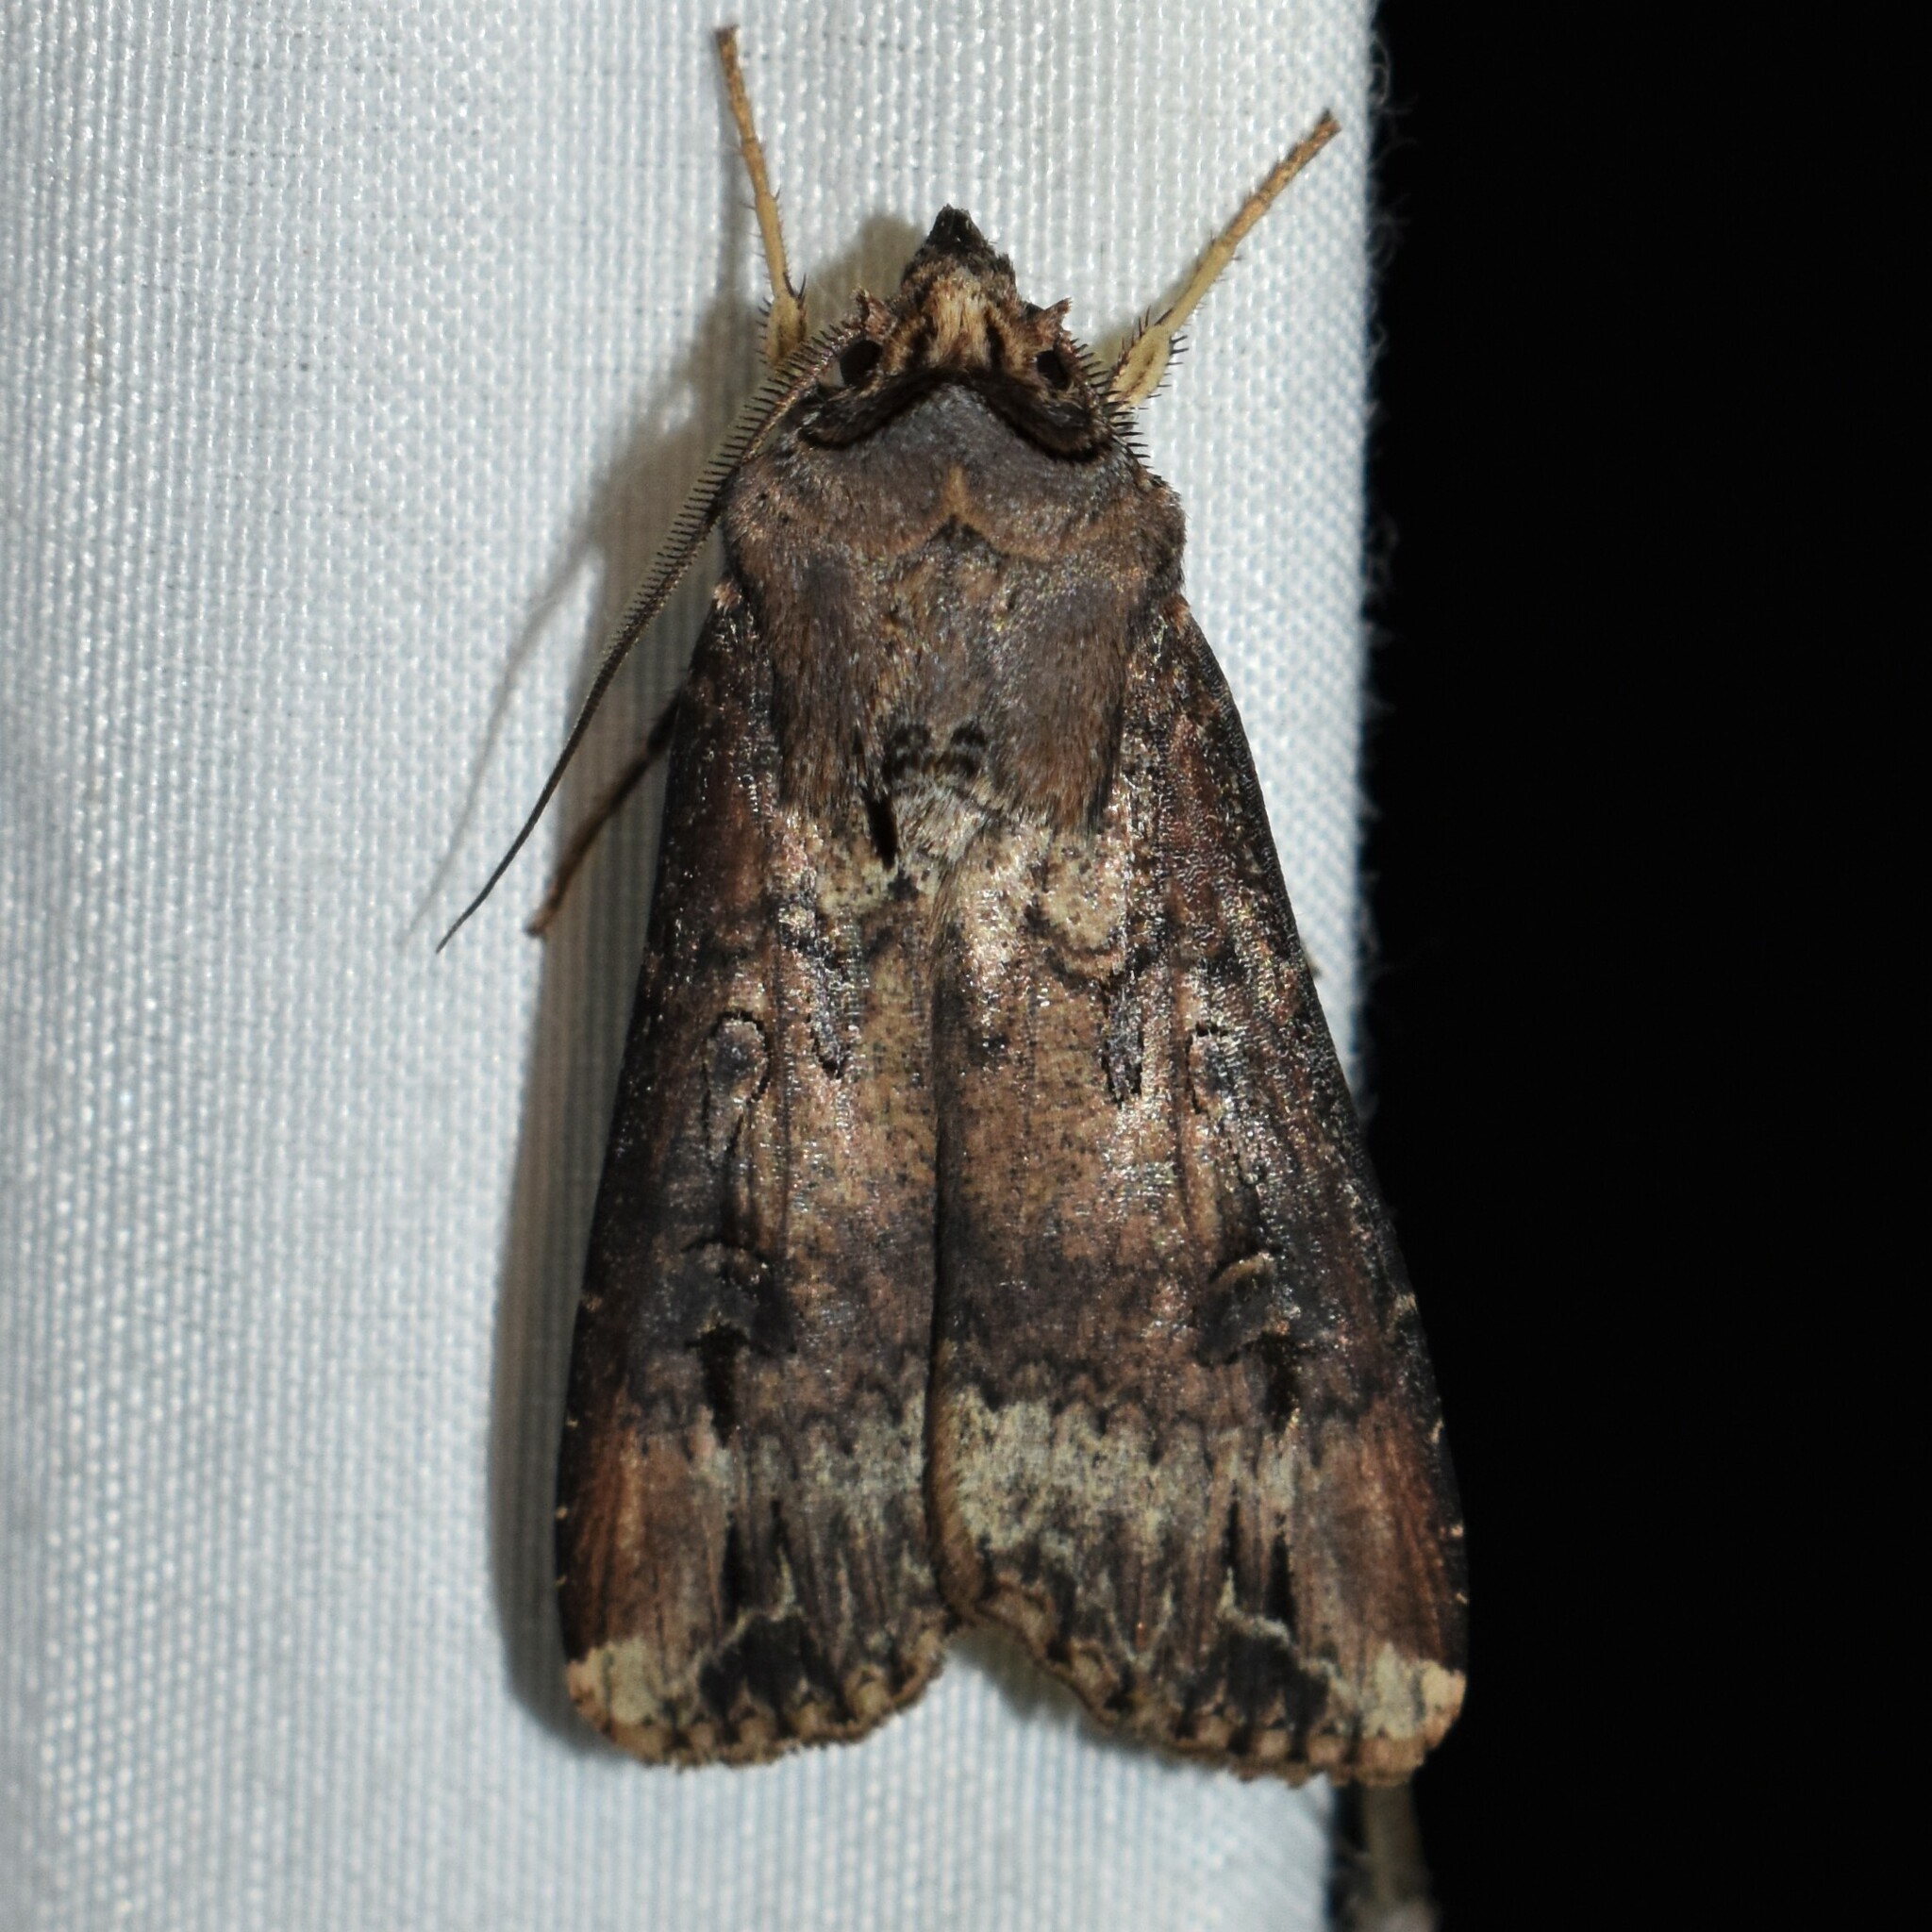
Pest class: cutworms